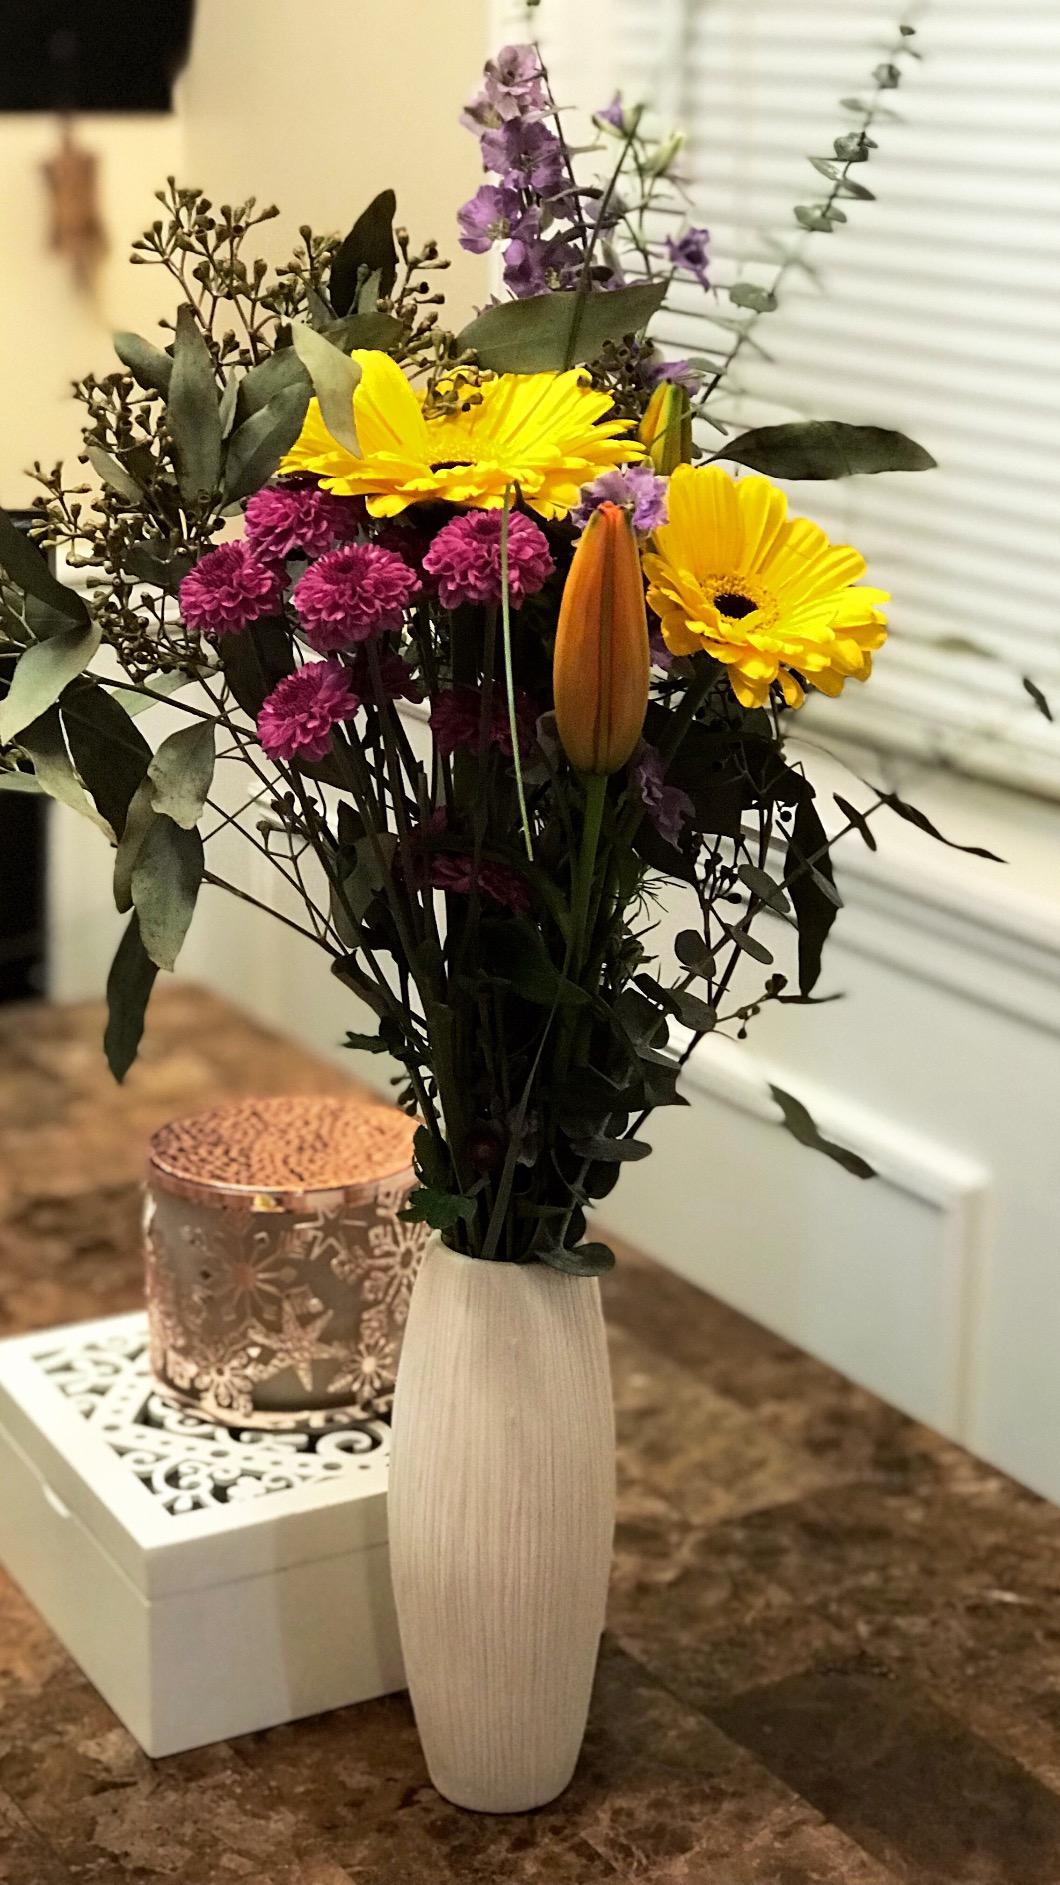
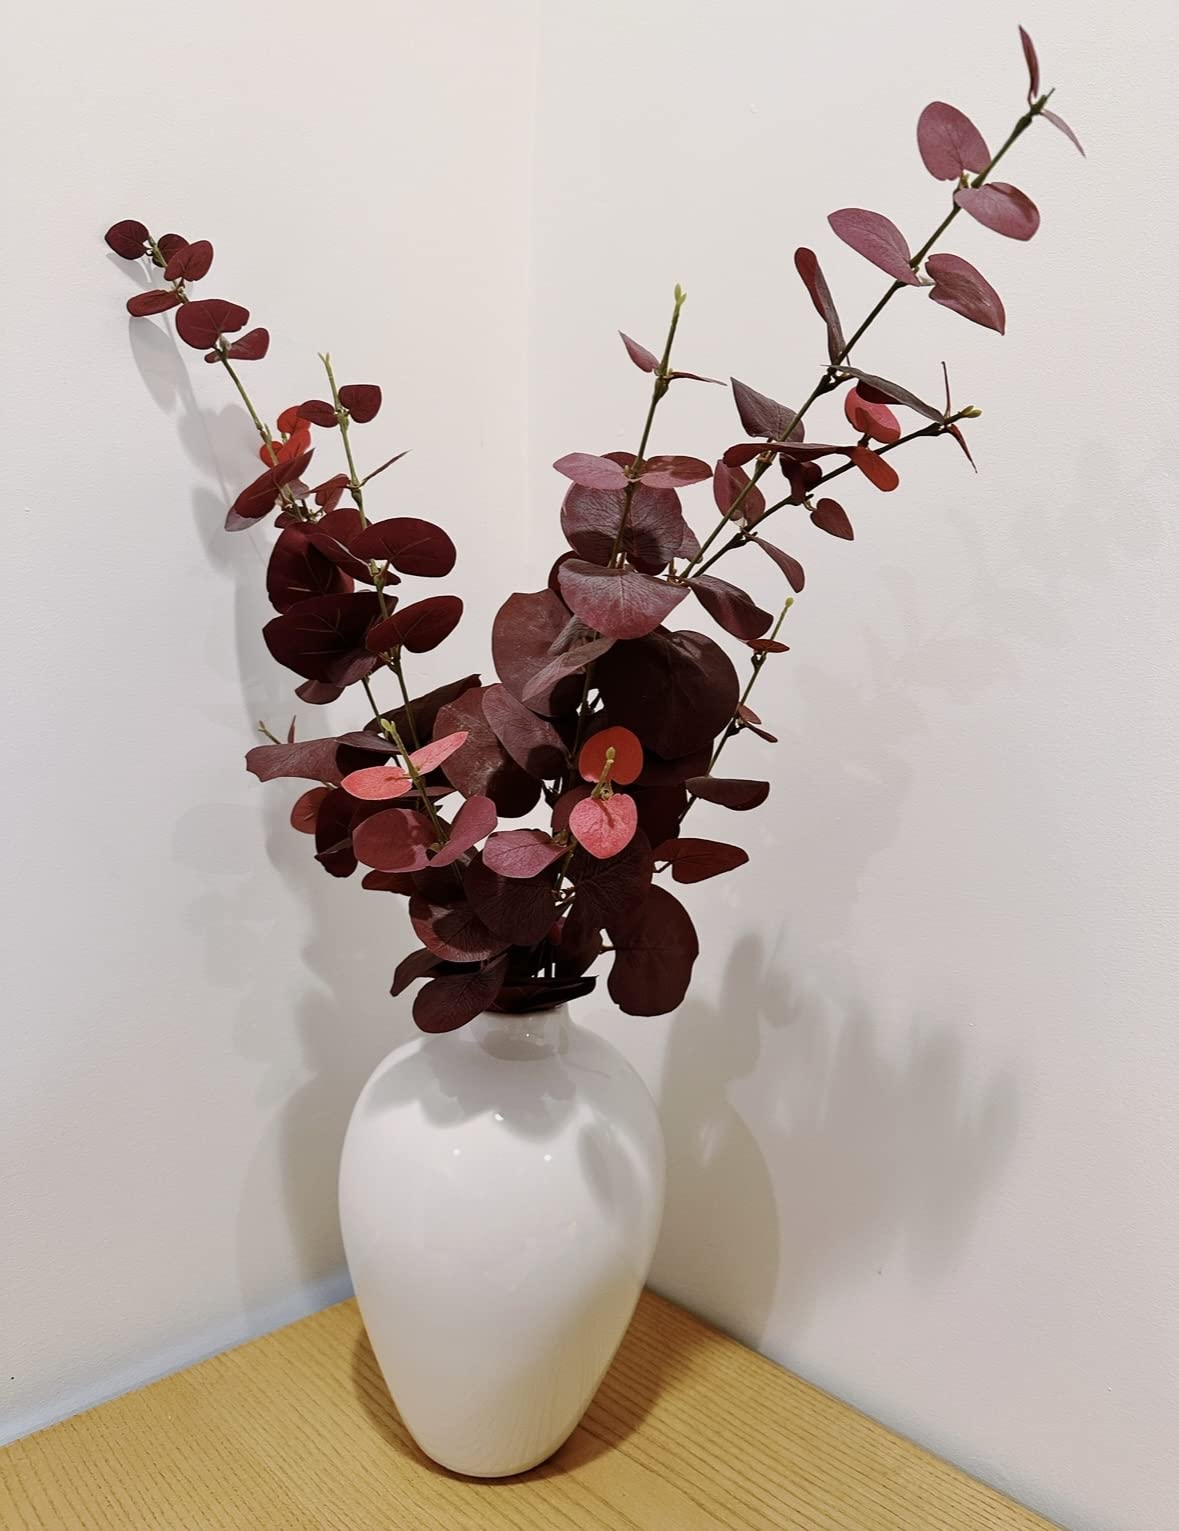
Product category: vase
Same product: no